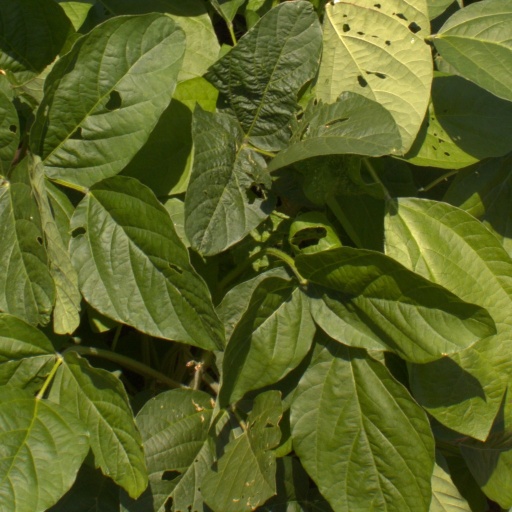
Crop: soybean